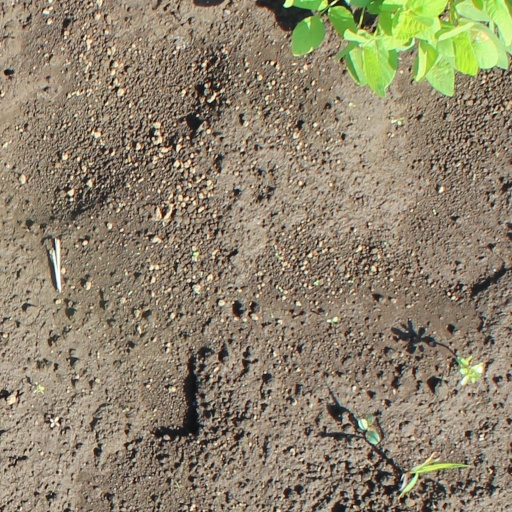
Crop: soybean